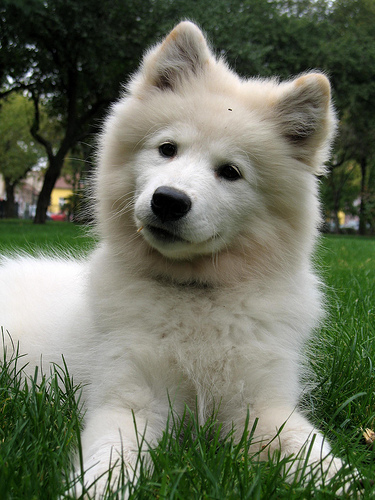
Animal: dog
Breed: samoyed